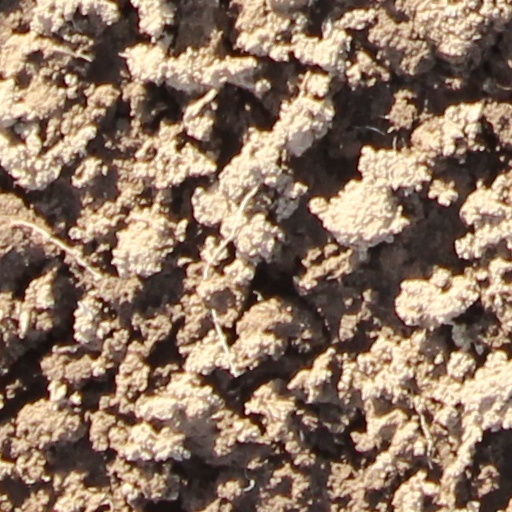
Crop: wheat